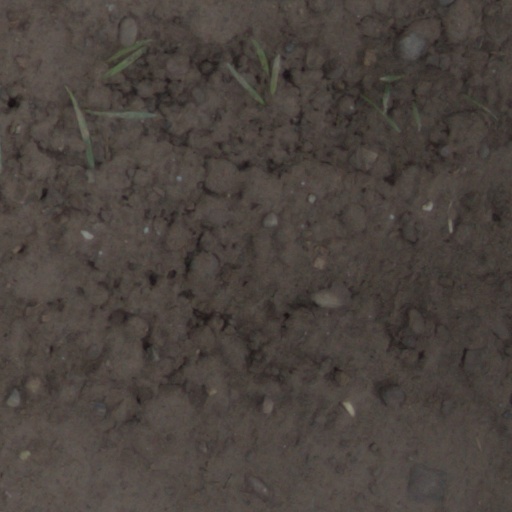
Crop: wheat